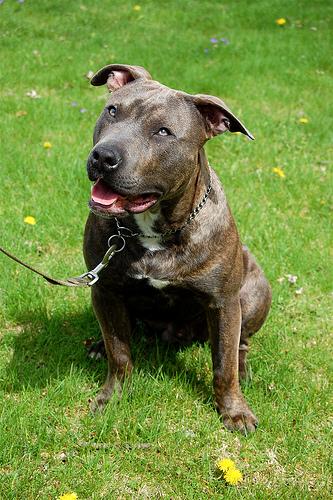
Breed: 216-n000078-American_Staffordshire_terrier